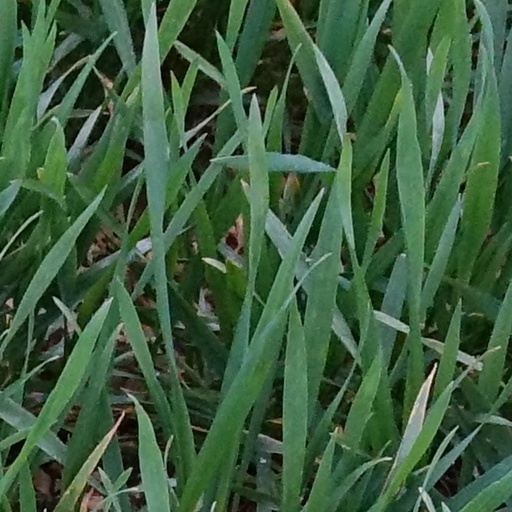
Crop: wheat